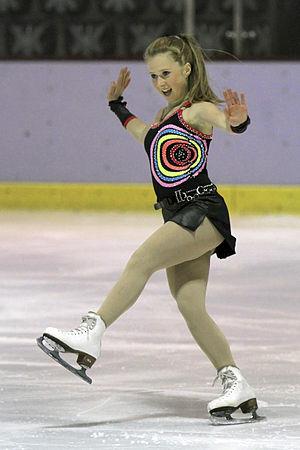
Angelika Dubinski, née le 30 juillet 1995 à Georgsmarienhütte en Allemagne, est une patineuse artistique allemande. Elle est championne nationale allemande junior 2012.